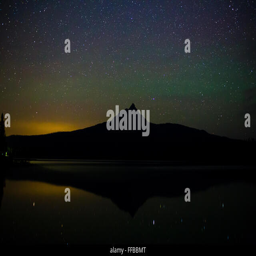
northern lights showing faintly amidst stars and the galaxy at night